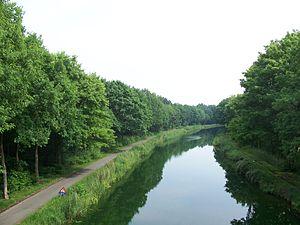
Le Canal vers Beverloo ou Canal vers Beverlo est une dérivation du Canal Bocholt-Herentals à hauteur de Lommel. La construction débuta en 1854 et se termina trois ans plus tard.